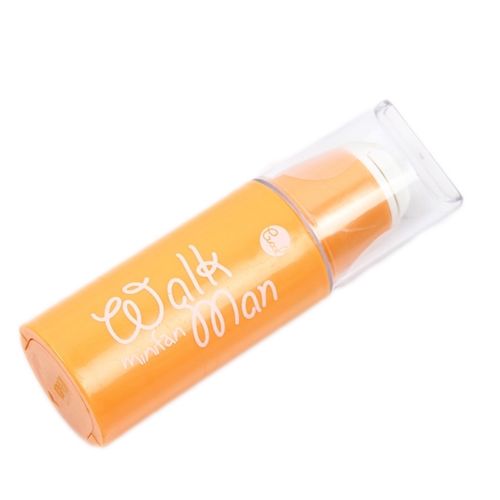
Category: fan